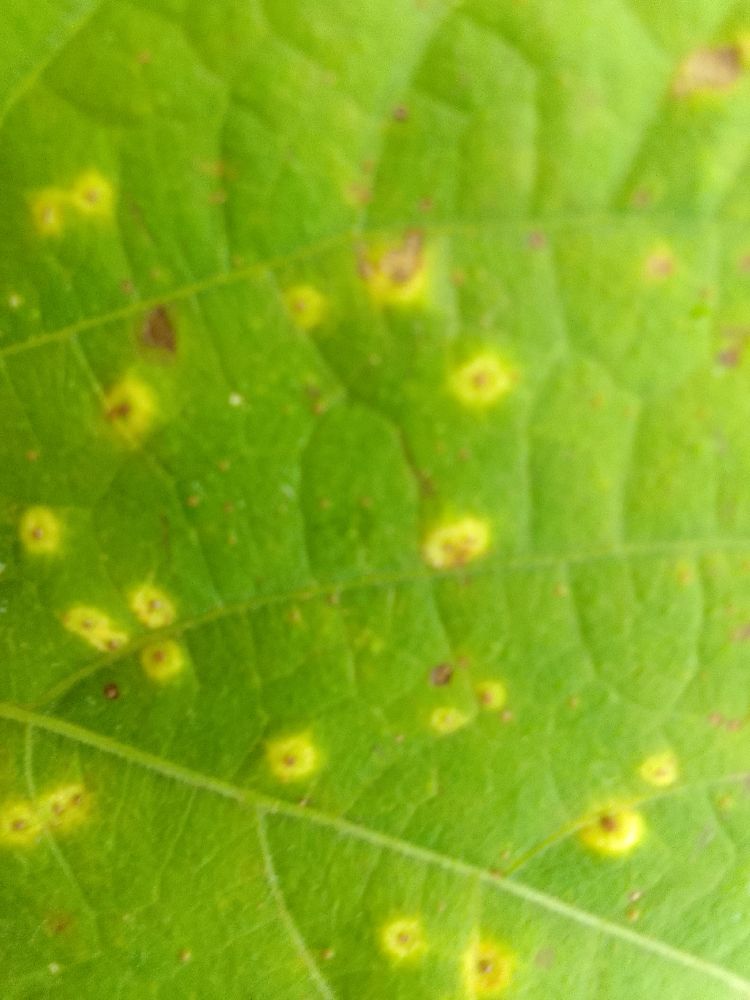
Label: rust